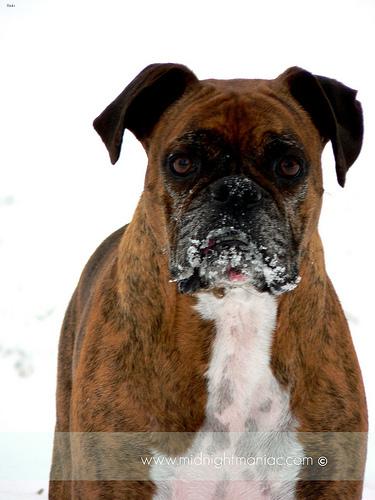
Breed: boxer